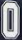
Number: 0